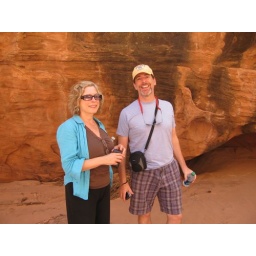
amy burton, brad against red rock